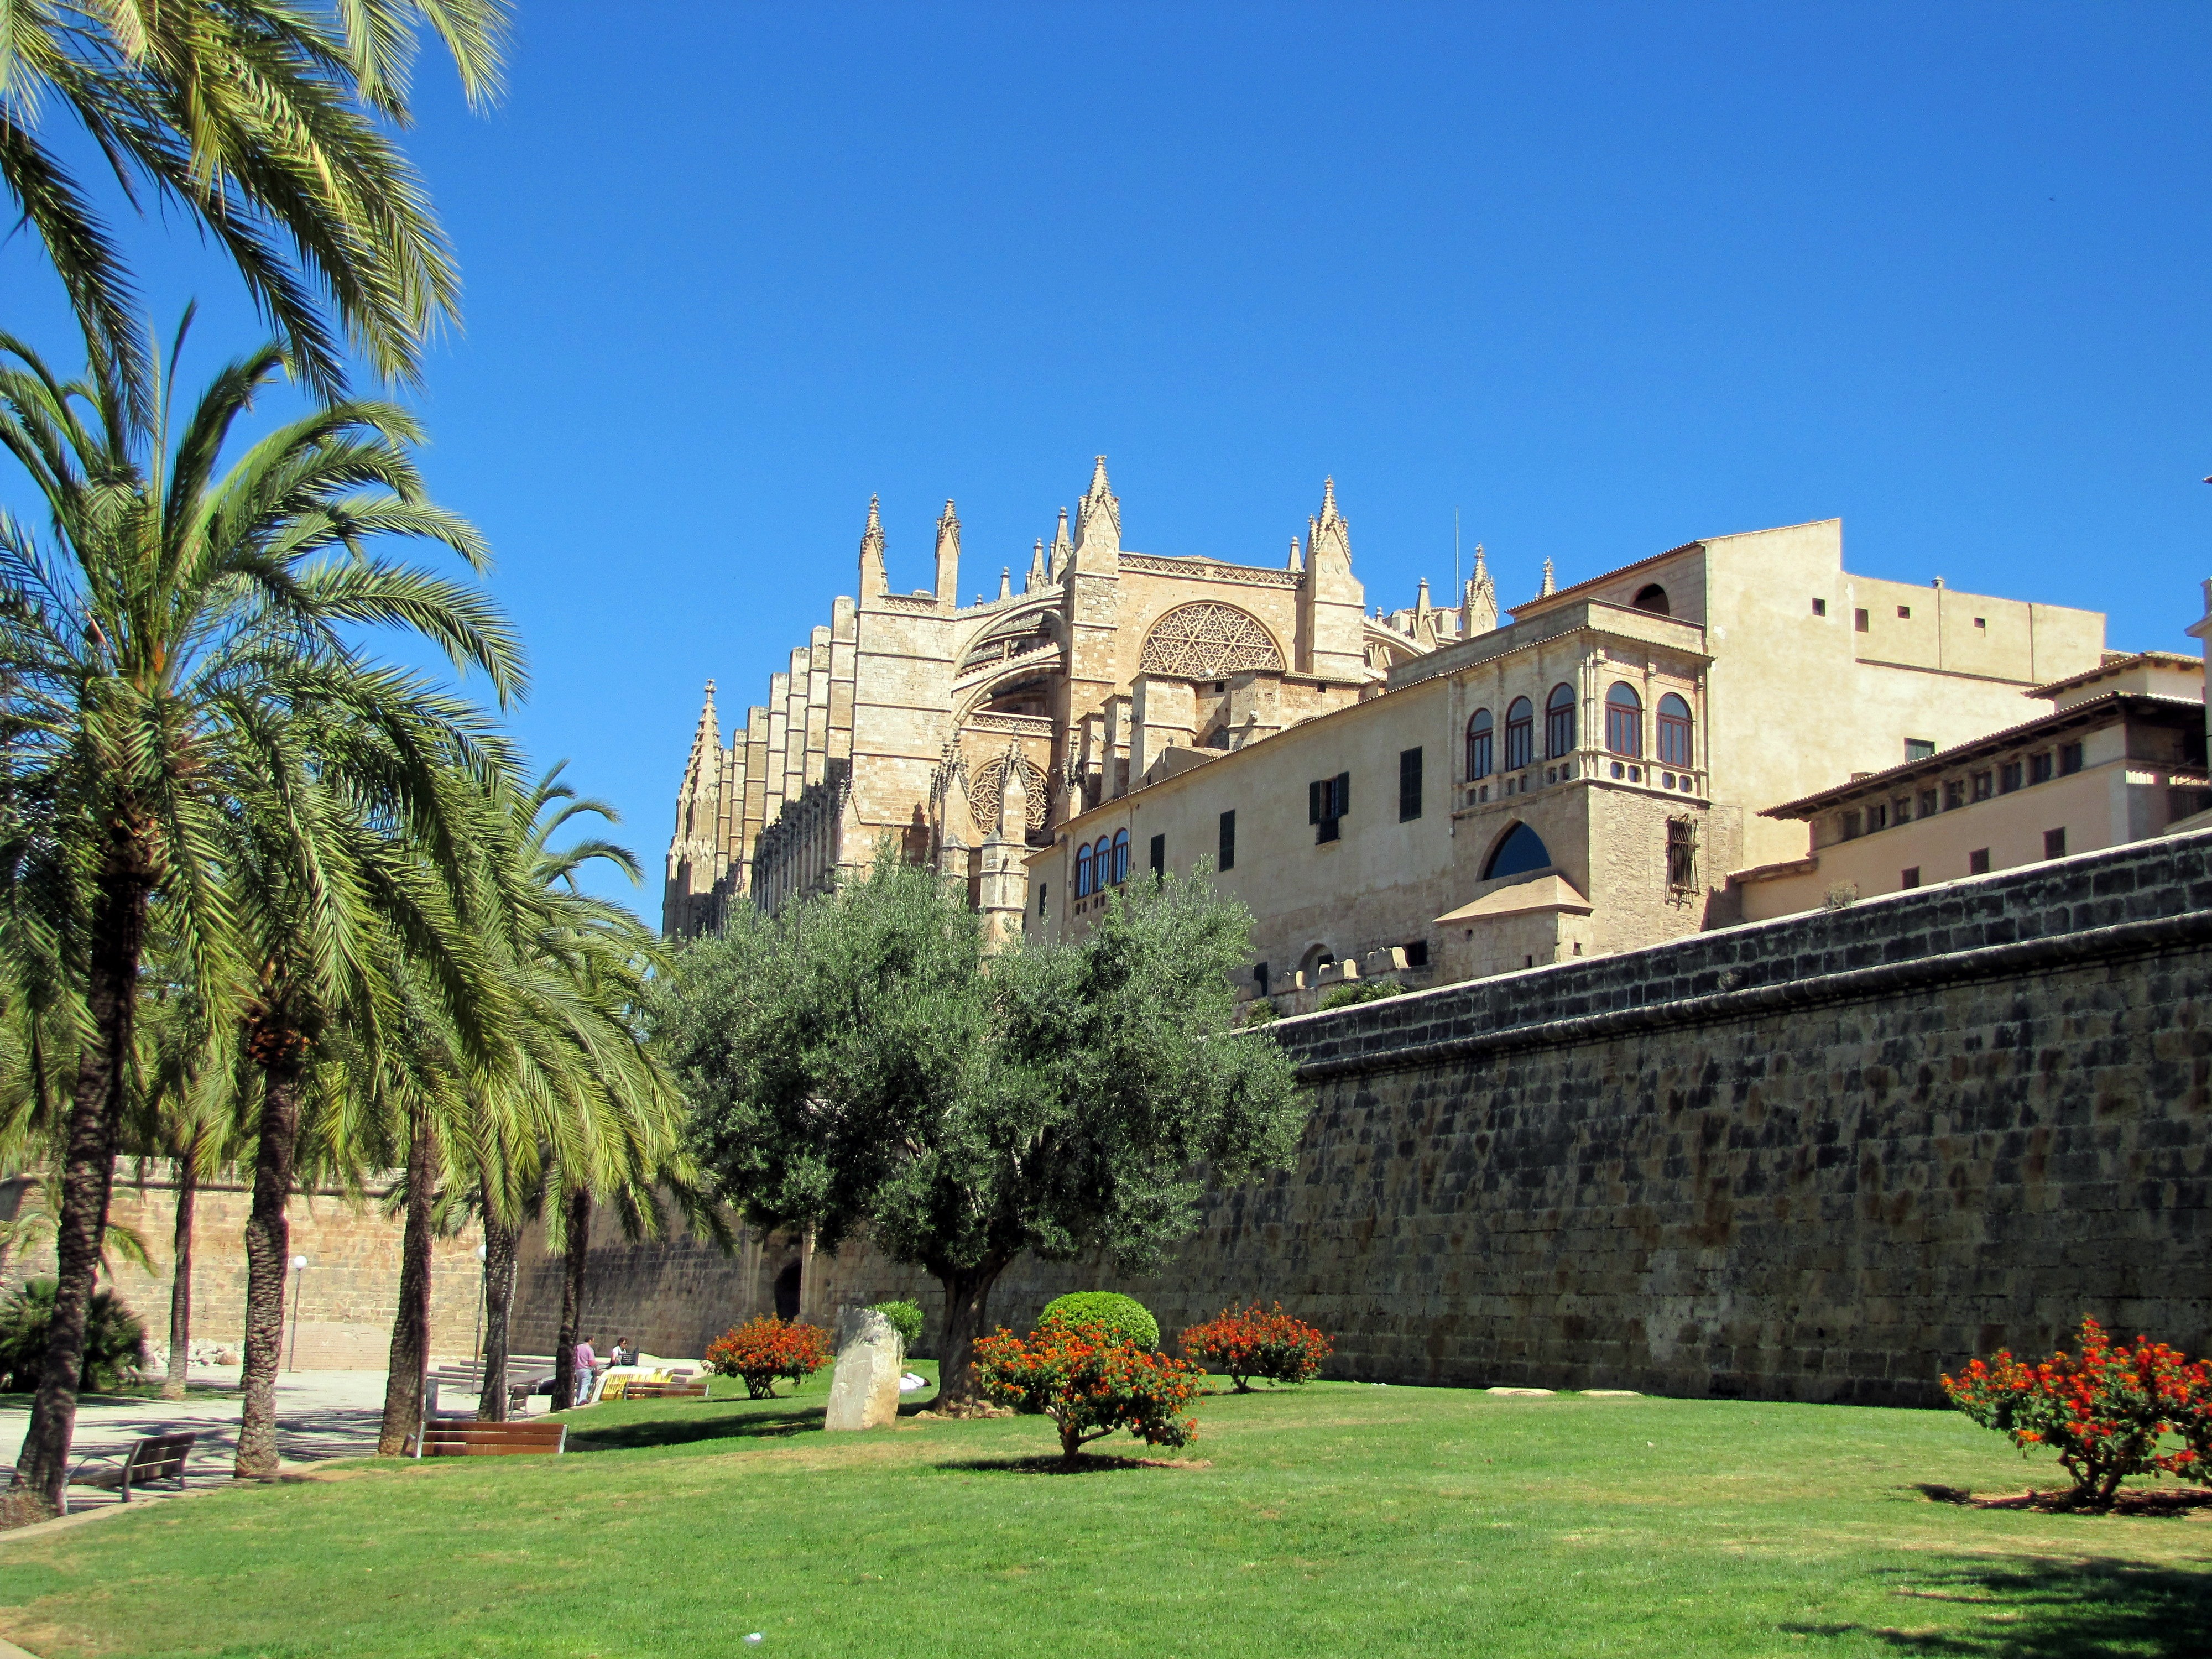
tree, grass, architecture, plant, sky, villa, mansion, palm tree, building, palace, city, plaza, holiday, landmark, facade, cathedral, fortification, tourism, medieval architecture, tourist attraction, estate, balearic islands, historic site, ancient history, arecales, palm de mallorca